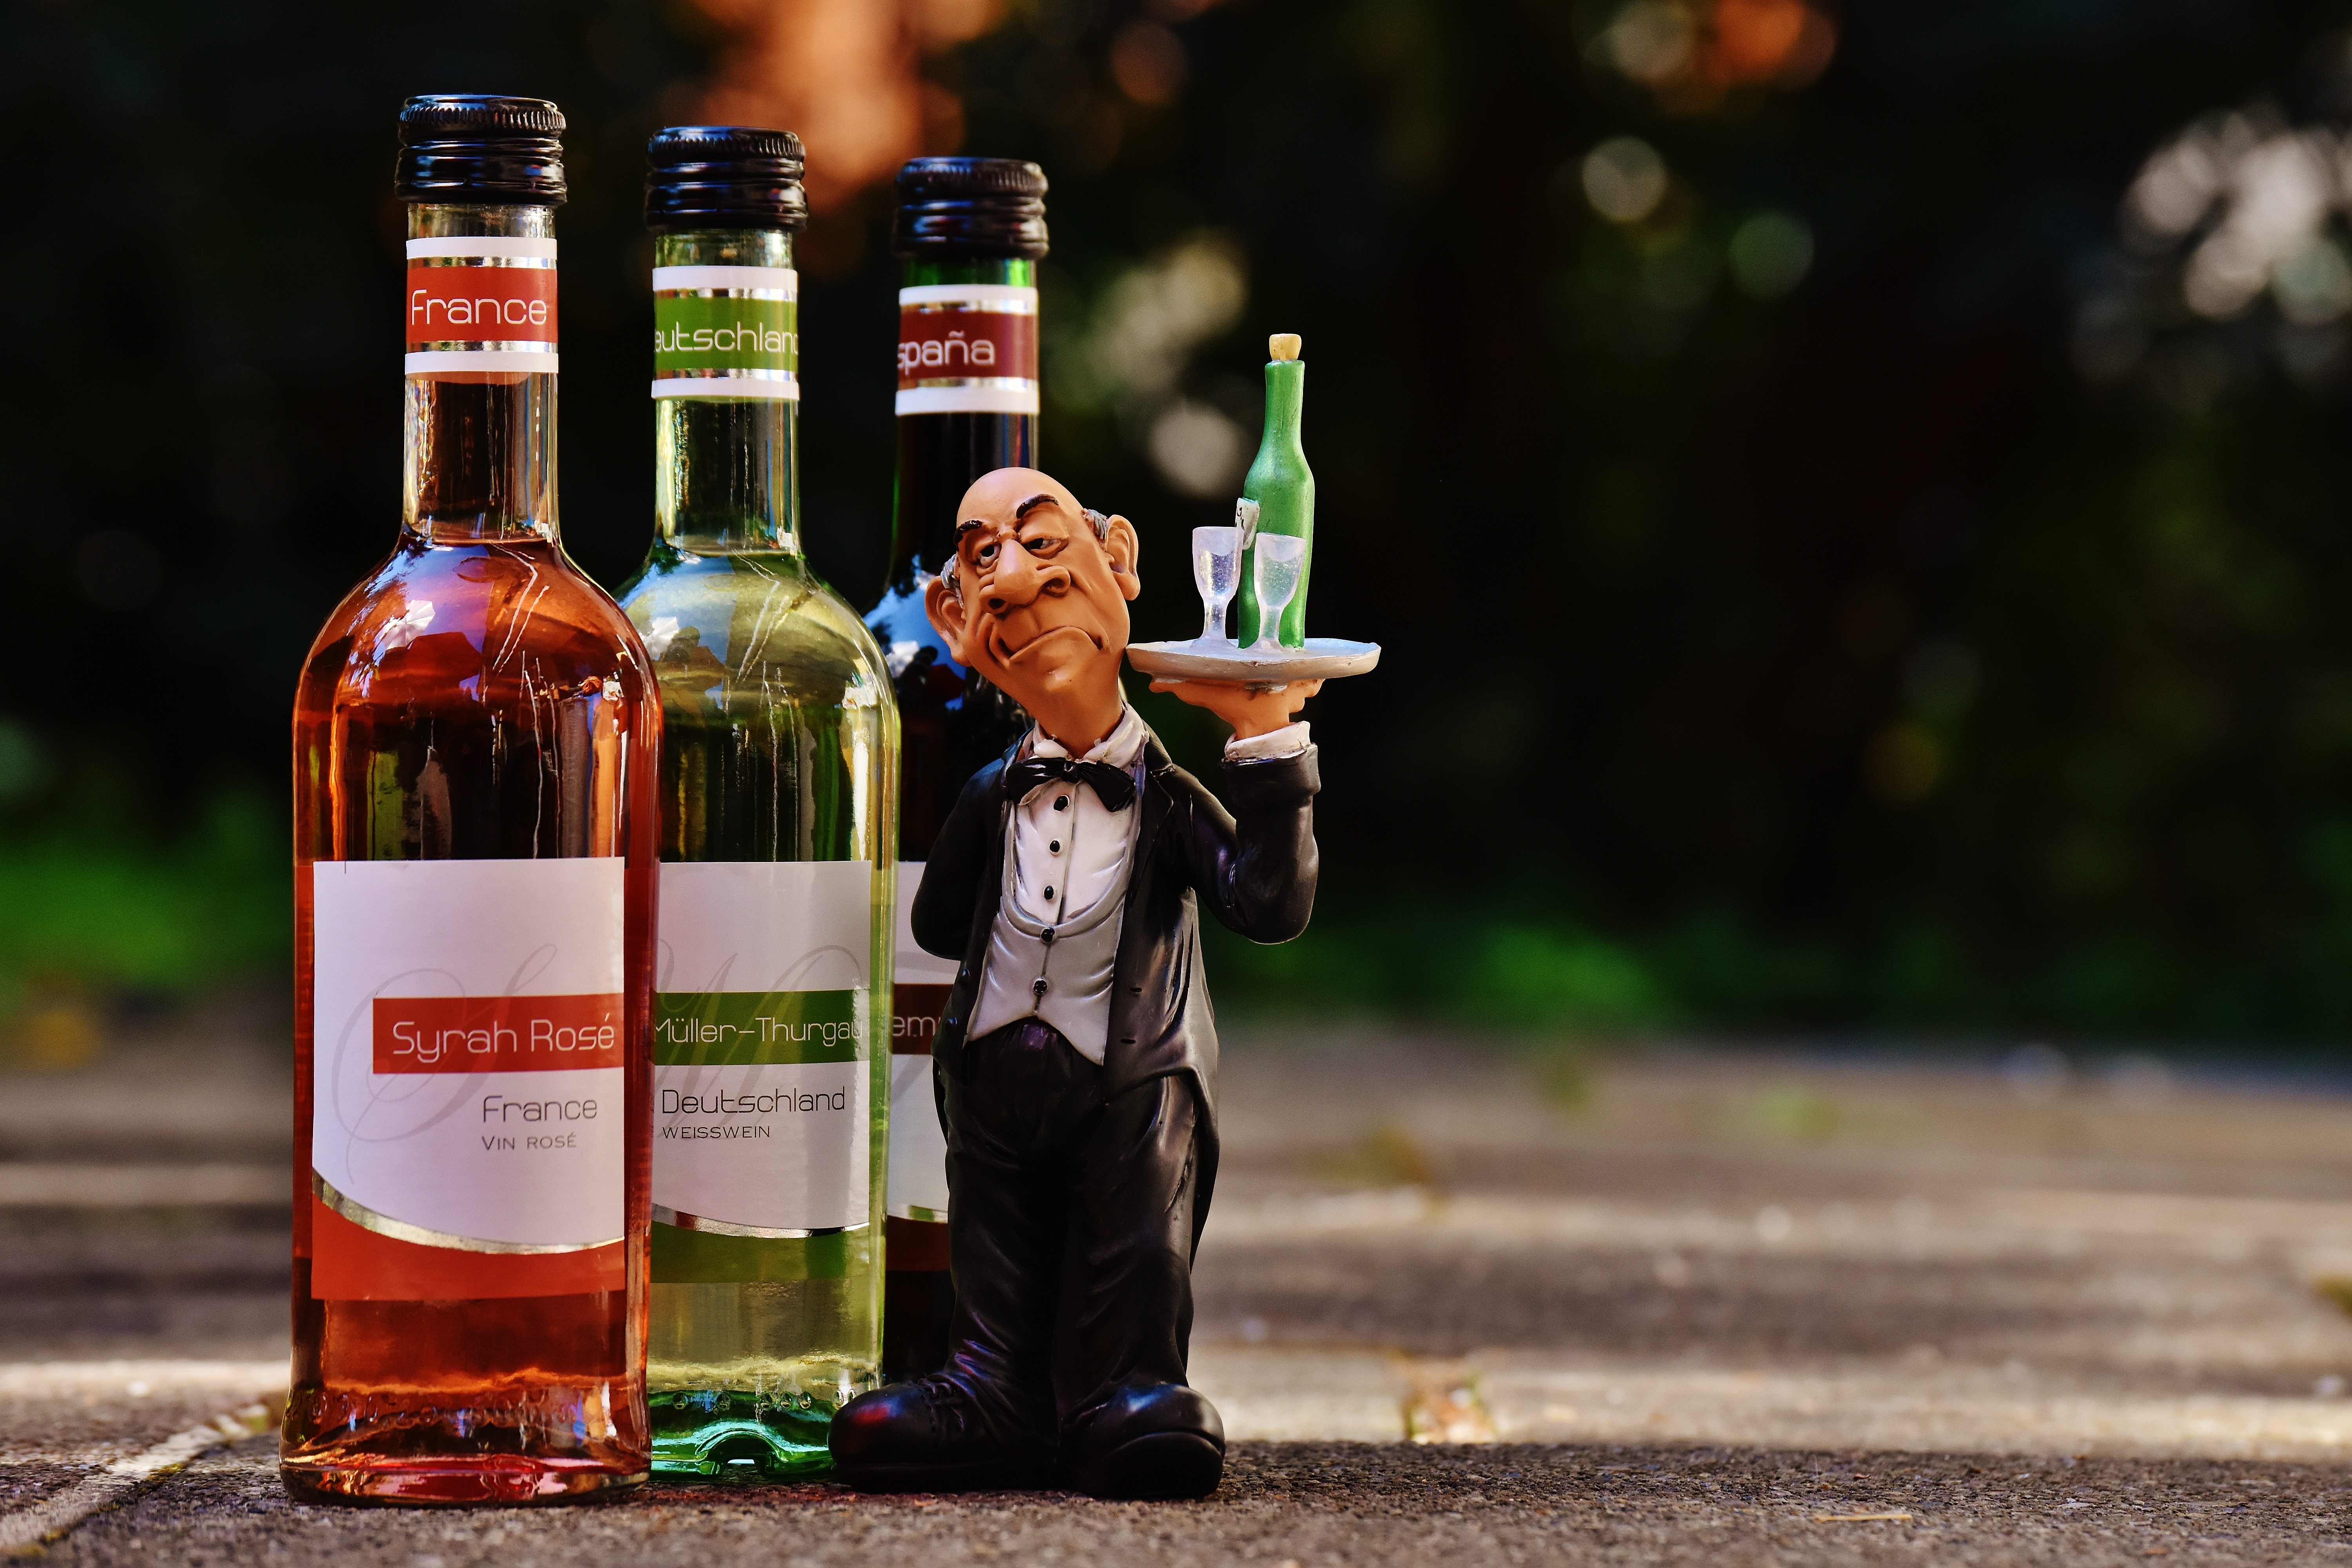
wine, restaurant, cute, france, drink, waiter, alcohol, wine bottle, fig, spain, bottles, funny, germany, control, upper, liqueur, serve, wines, alcoholic beverage, weinstube, butler, distilled beverage